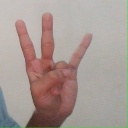
अक्षर: क्ष